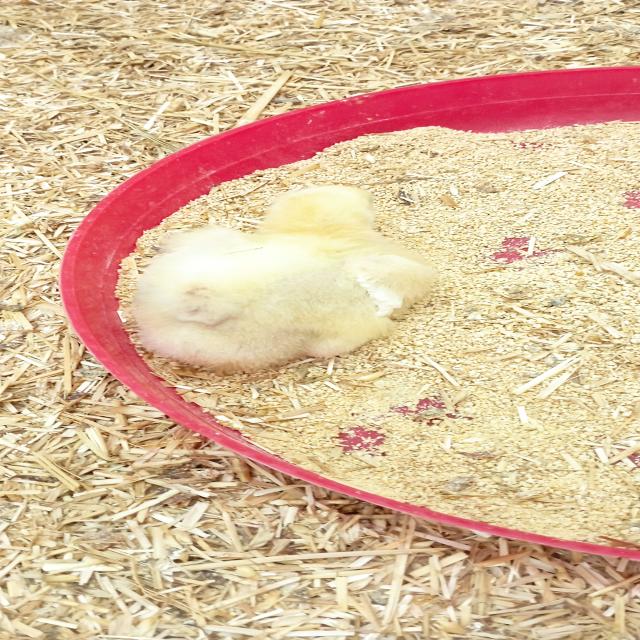
Weight: 207 g